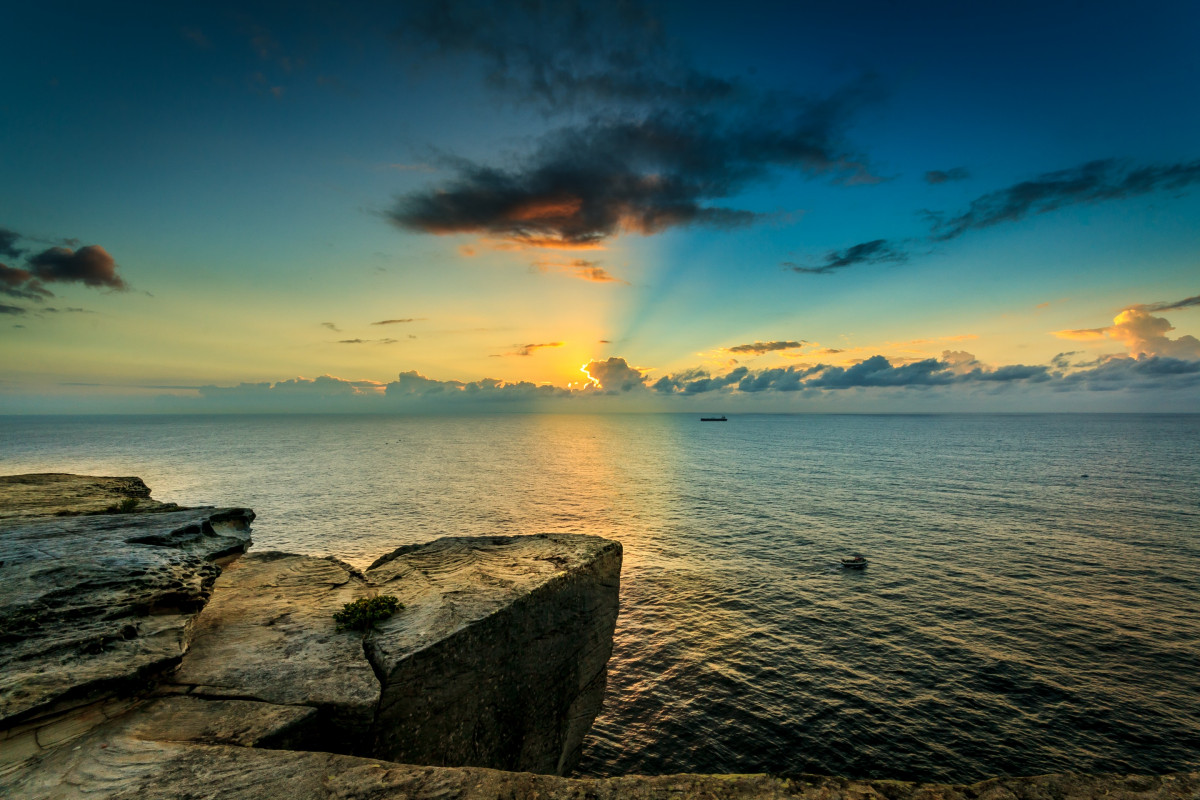
Tags: sea, coast, rock, ocean, horizon, cloud, sky, sunrise, sunset, sunlight, morning, shore, dawn, dusk, evening, reflection, bay, afterglow